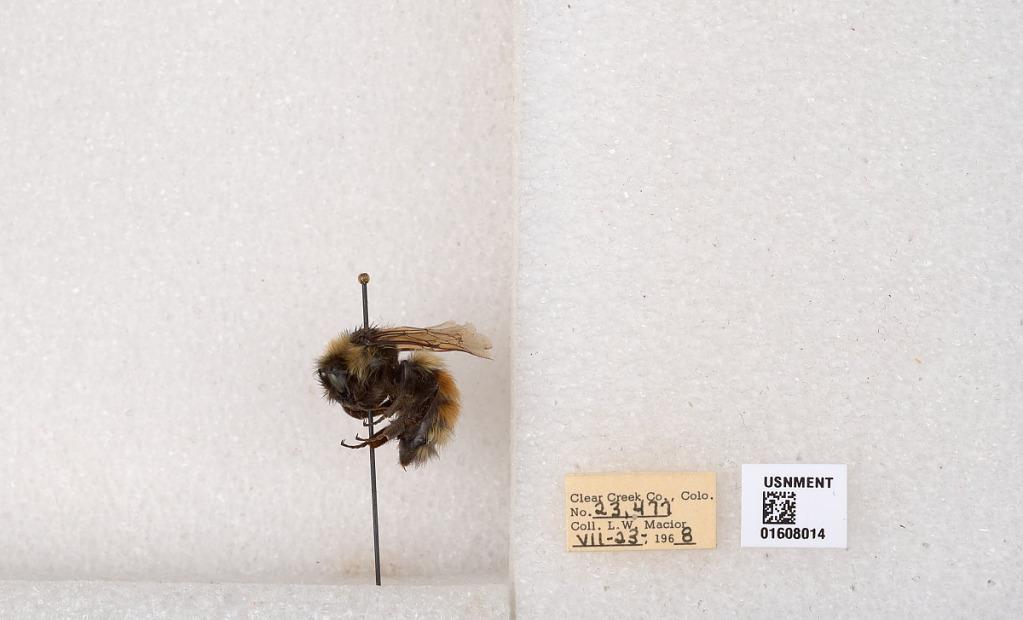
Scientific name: Bombus (Pyrobombus) sylvicola Kirby
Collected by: L. Macior
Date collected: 1968-7-23
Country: United States
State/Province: Colorado
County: Clear Creek
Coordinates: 39.6891, -105.644